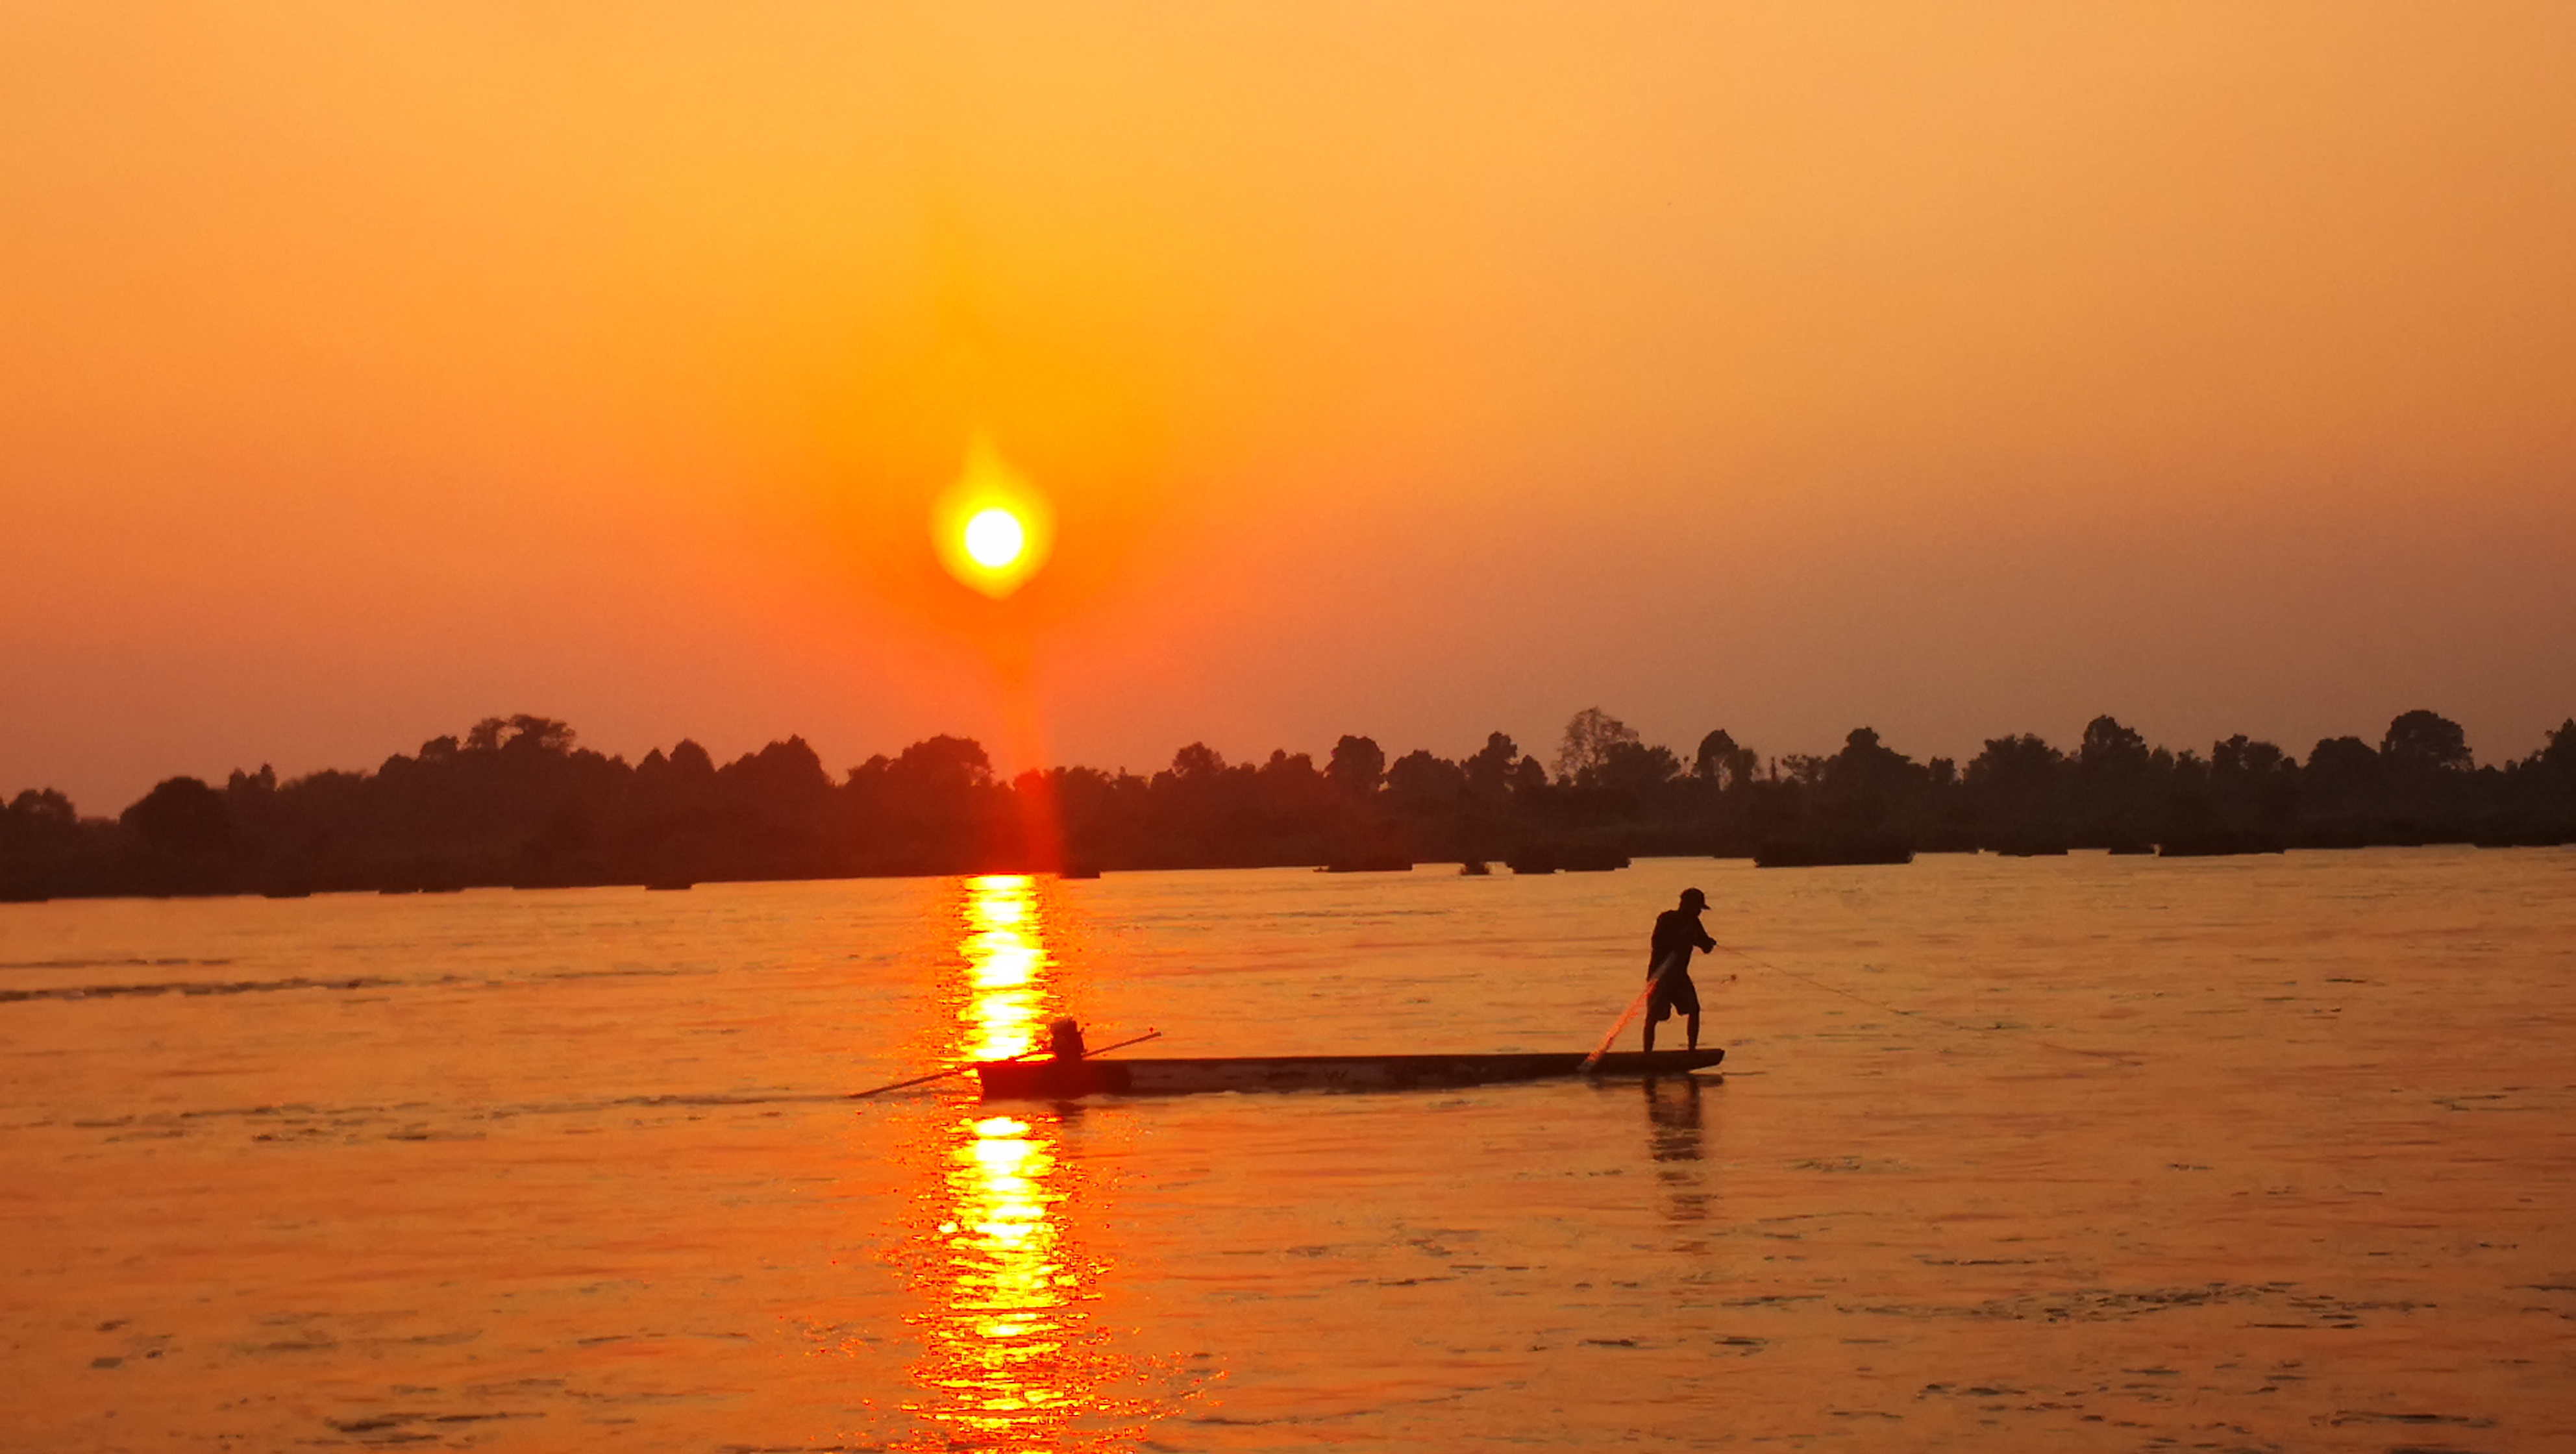
khong, river, sky, sunset, horizon, sunrise, sun, evening, water, dusk, afterglow, sea, morning, calm, red sky at morning, waterway, vacation, wave, reflection, sunlight, summer, dawn, astronomical object, ocean, lake, bank, cloud, recreation, heat, coast, beach